Genital tattooing

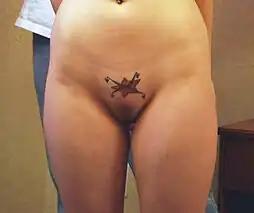

Genital tattooing is the practice of placing permanent marks under the skin of the genitals in the form of tattoos.